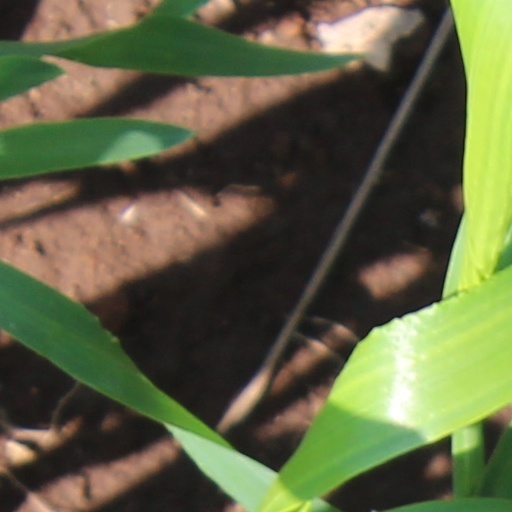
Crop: wheat